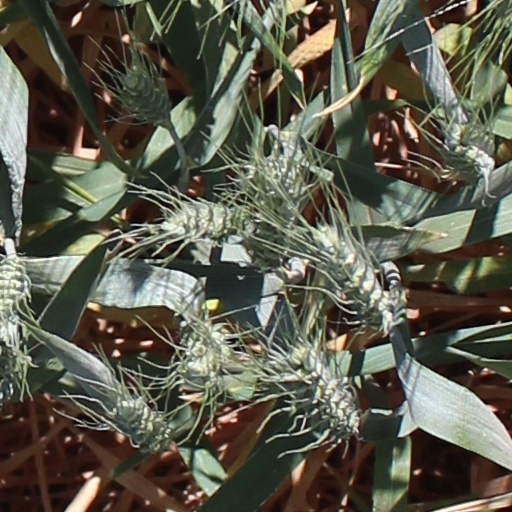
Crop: wheat